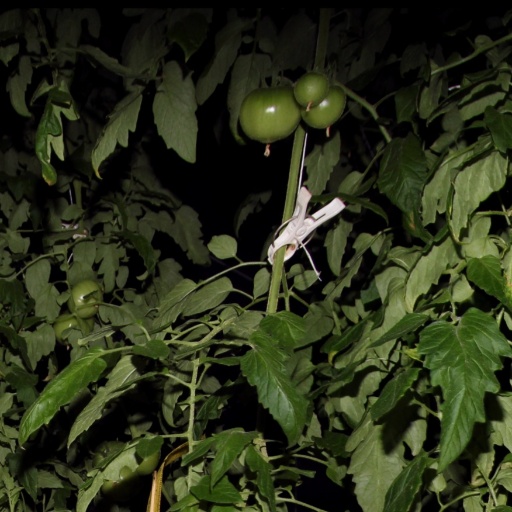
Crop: tomato